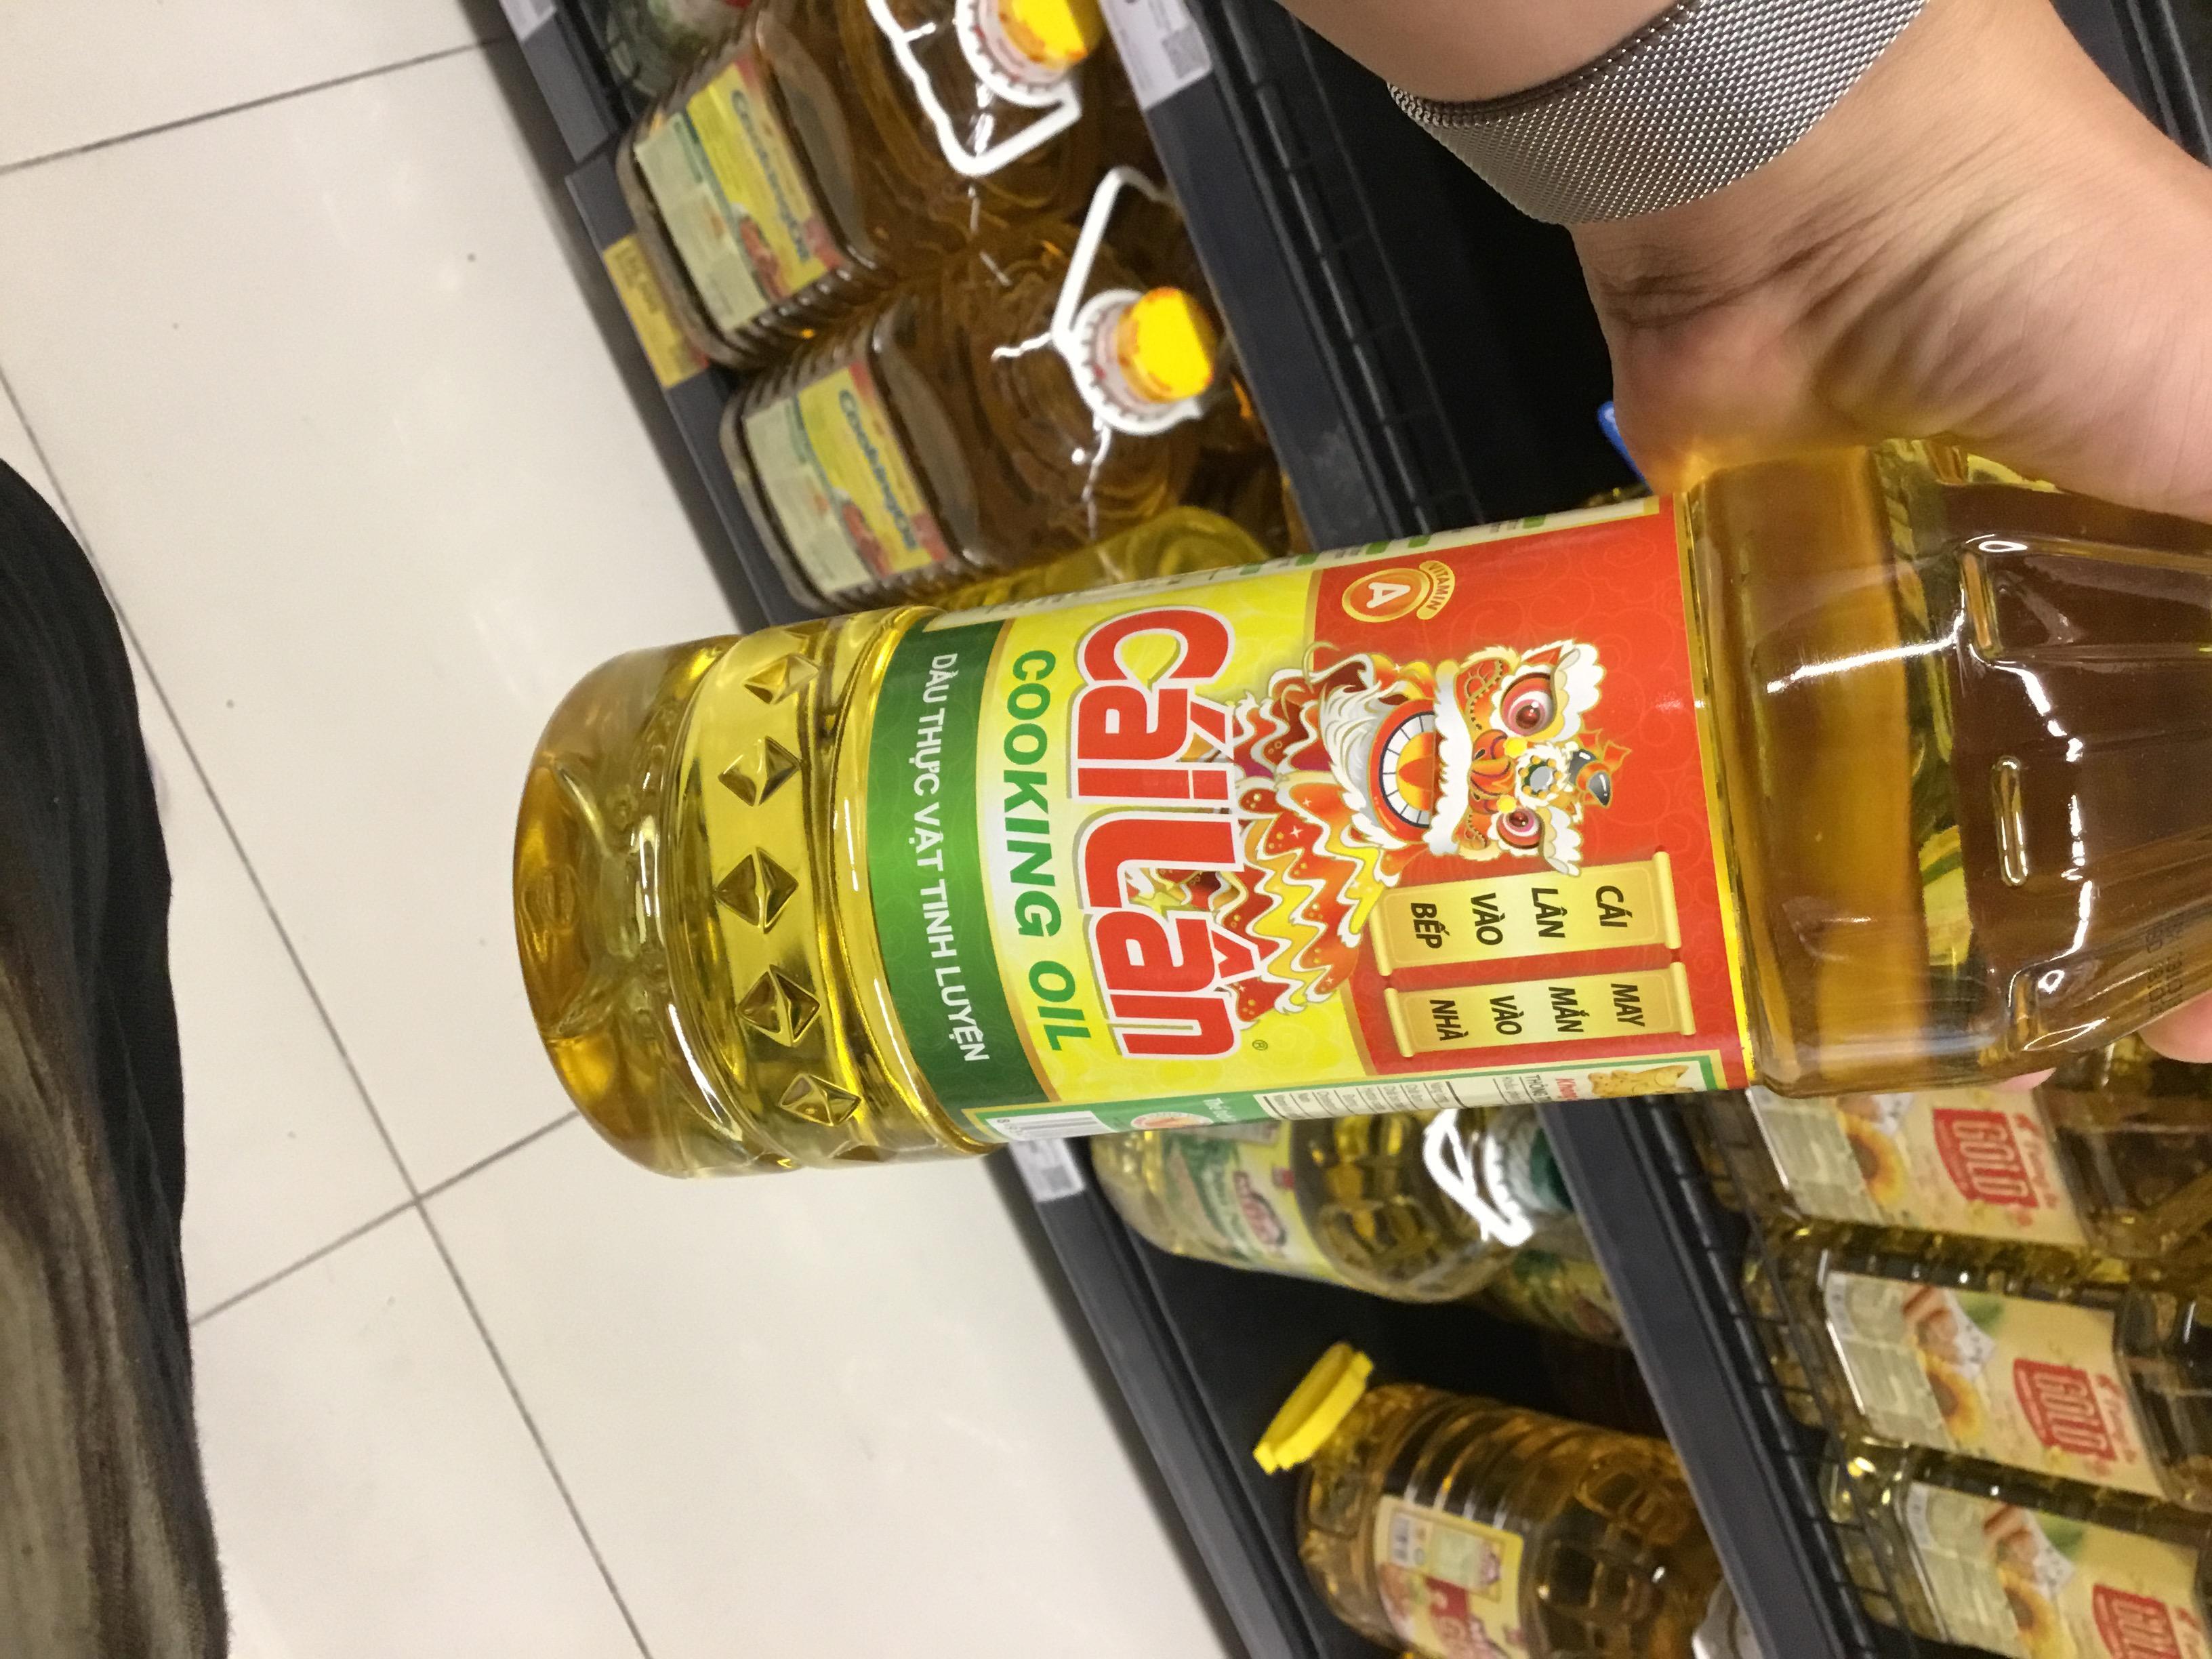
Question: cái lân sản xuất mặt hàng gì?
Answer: cái lân sản xuất dầu thực vật tinh luyện